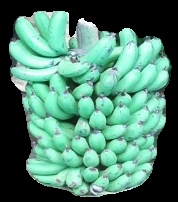
Variety: pachbale
Grade: grade1